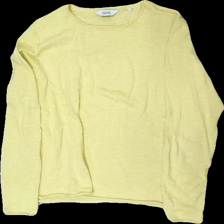
View: front
Type: Sweater
Category: Ladies
Brand: Not in the list
Brand text on label: Solid
Colors: Yellow
Material: 100% cotton
Pattern: Other
Cut: Regular, C-collar
Size: M
Season: All
Price range: 50-100
Recommended usage: Reuse